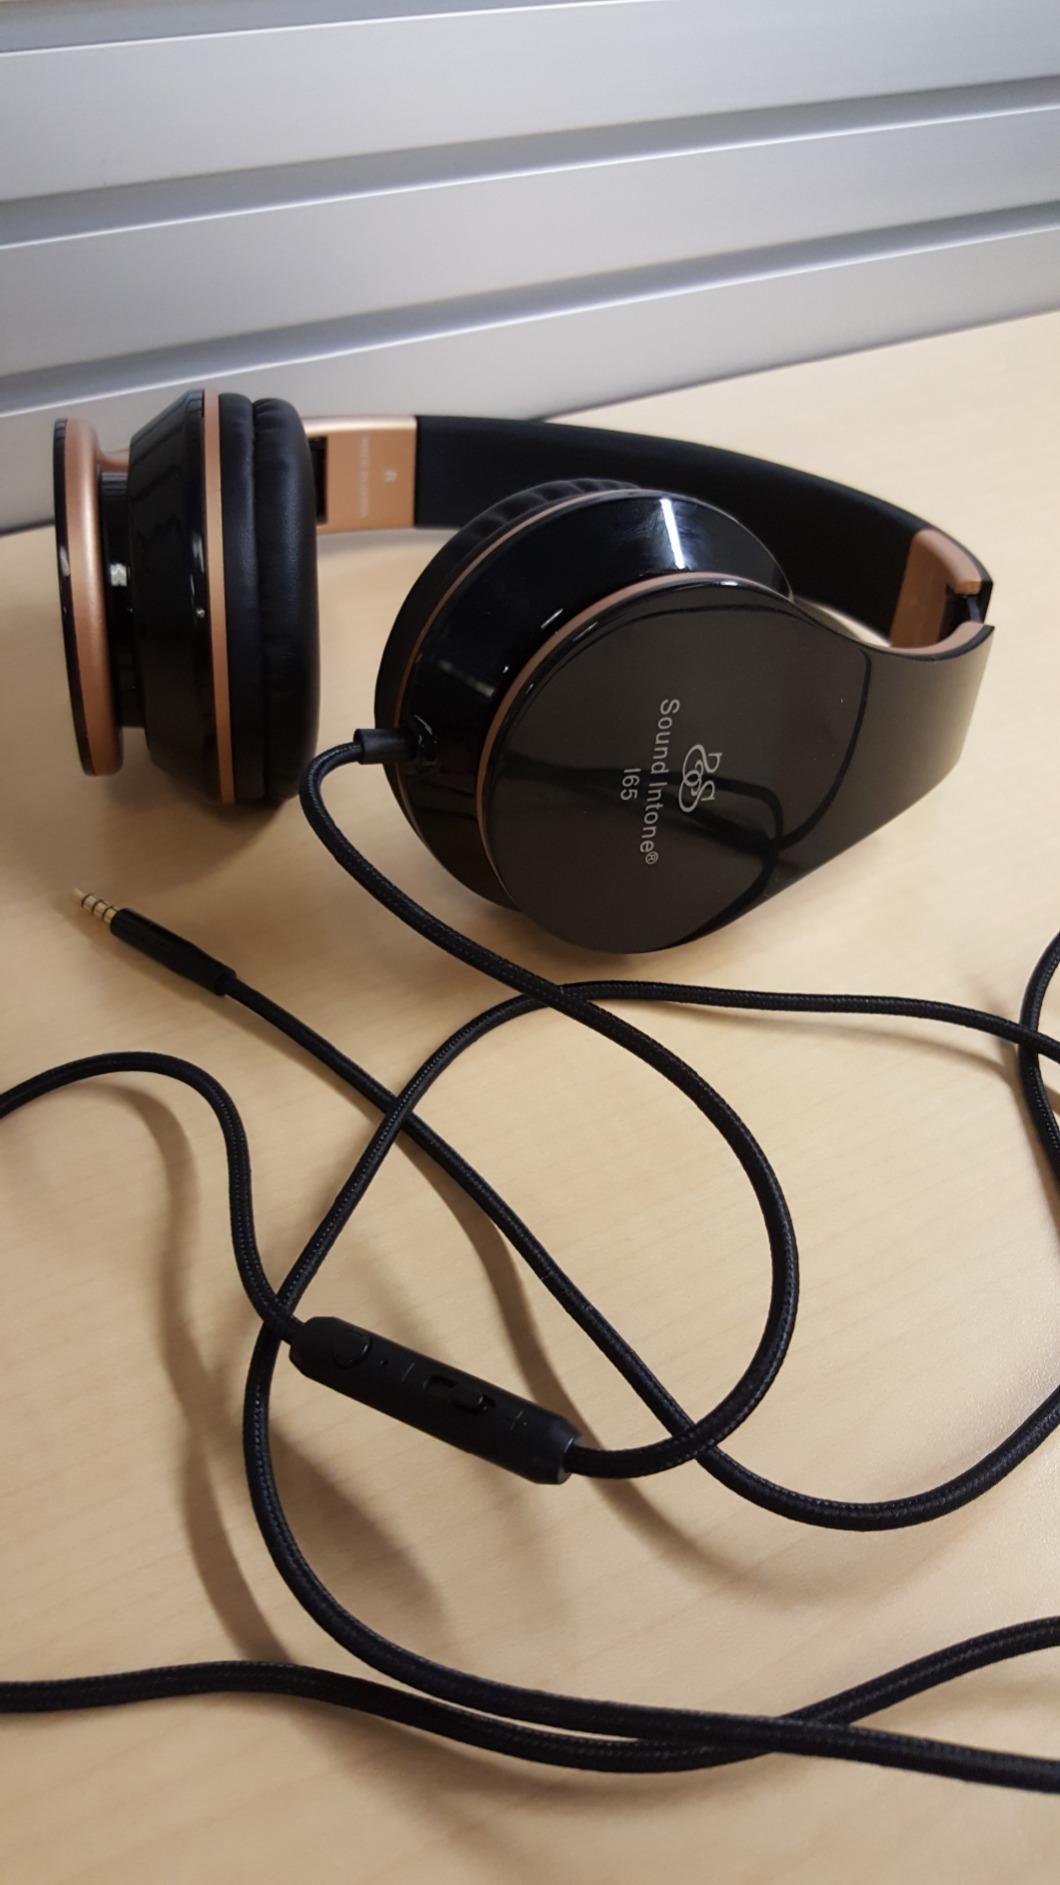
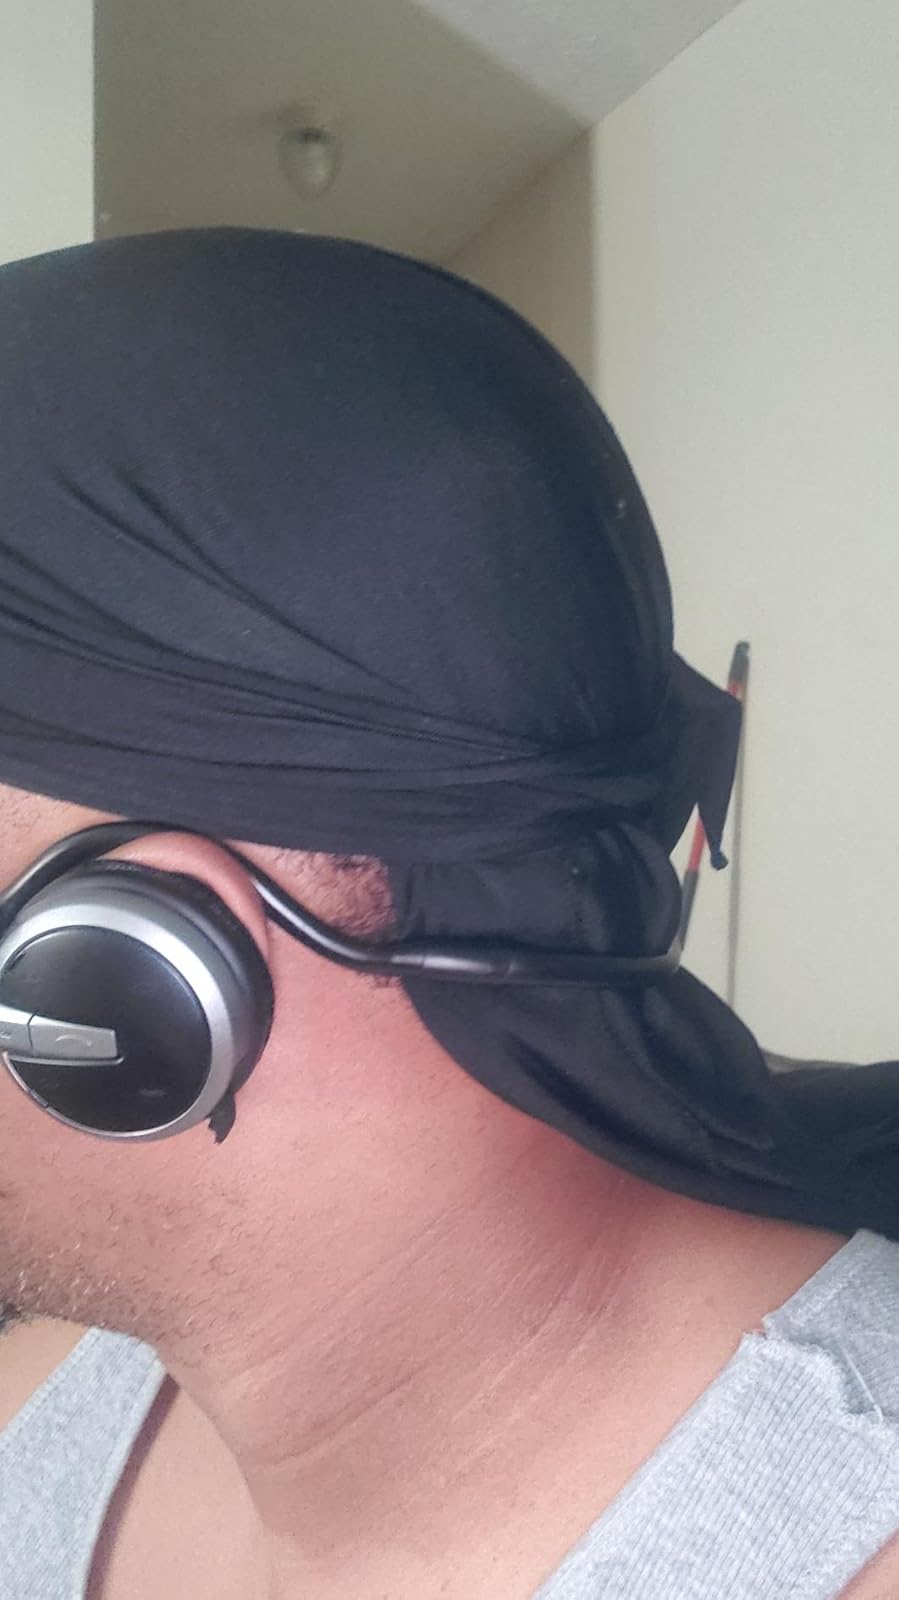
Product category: headphones
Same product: no